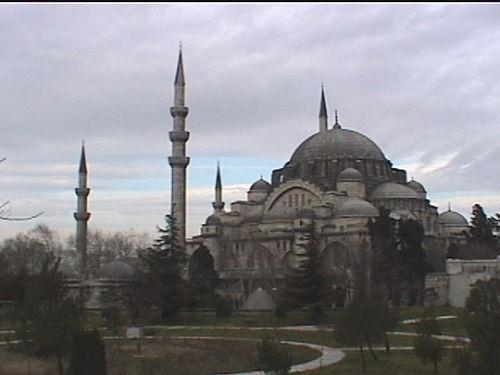
Weather: cloudy or overcast